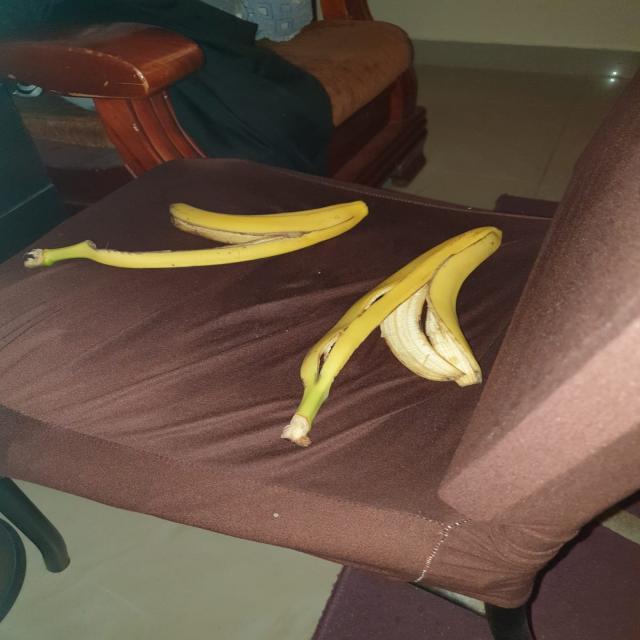
Label: bananas